Science and technology in Iran

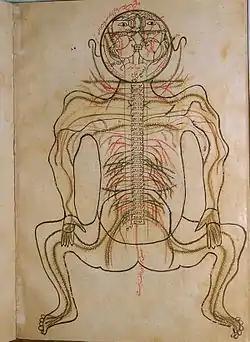
From: Mansur ibn Ilyas: Tashrīḥ-e badan-e ensān. ("dissection of human body"). Manuscript, , U.S. National Library of Medicine.

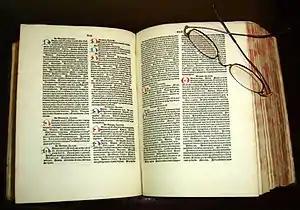
A 500-year-old Latin translation of the "Canon of Medicine" by Avicenna

Several documents still exist from which the definitions and treatments of the headache in medieval Persia can be ascertained. These documents give detailed and precise clinical information on the different types of headaches. The medieval physicians listed various signs and symptoms, apparent causes, and hygienic and dietary rules for prevention of headaches. The medieval writings are both accurate and vivid, and they provide long lists of substances used in the treatment of headaches. Many of the approaches of physicians in medieval Persia are accepted today; however, still more of them could be of use to modern medicine.